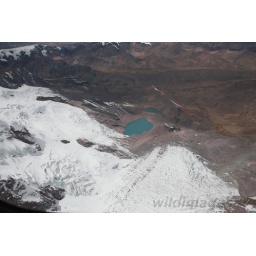
Brightly coloured mountain lakes are created by melting glaciers high in the Andes mountains of Peru.